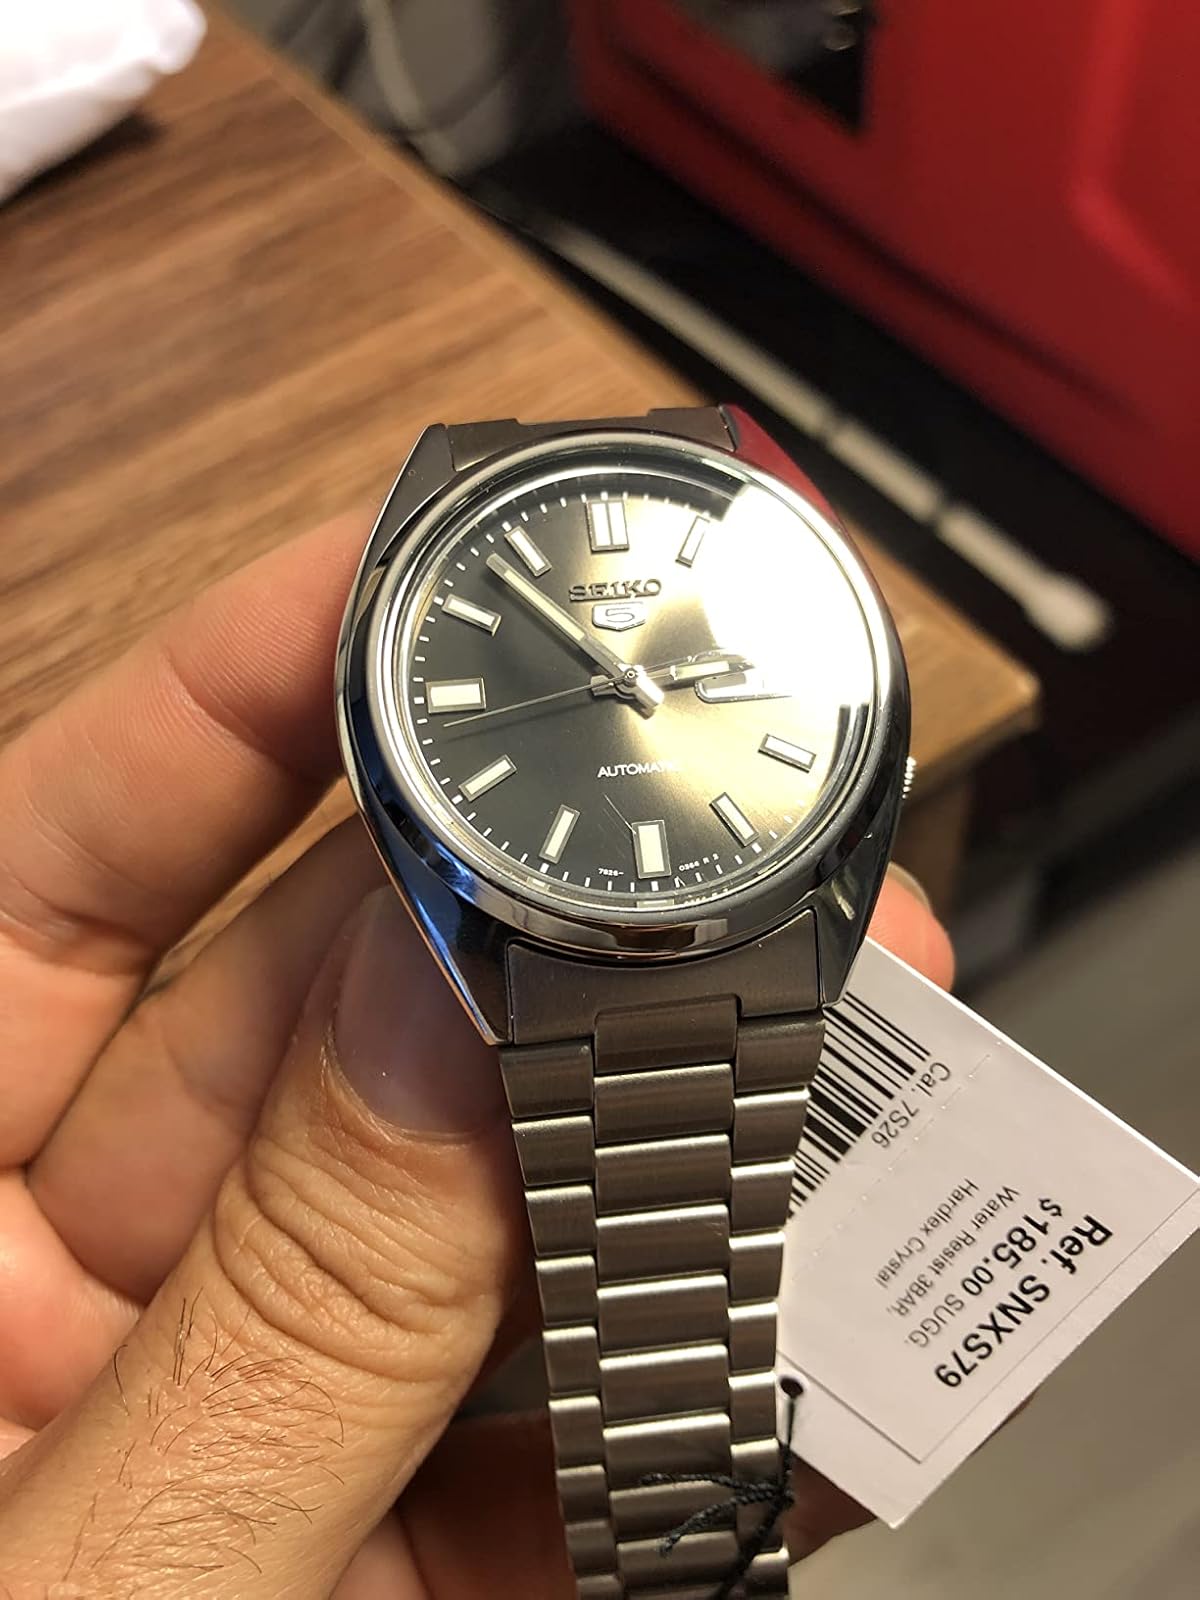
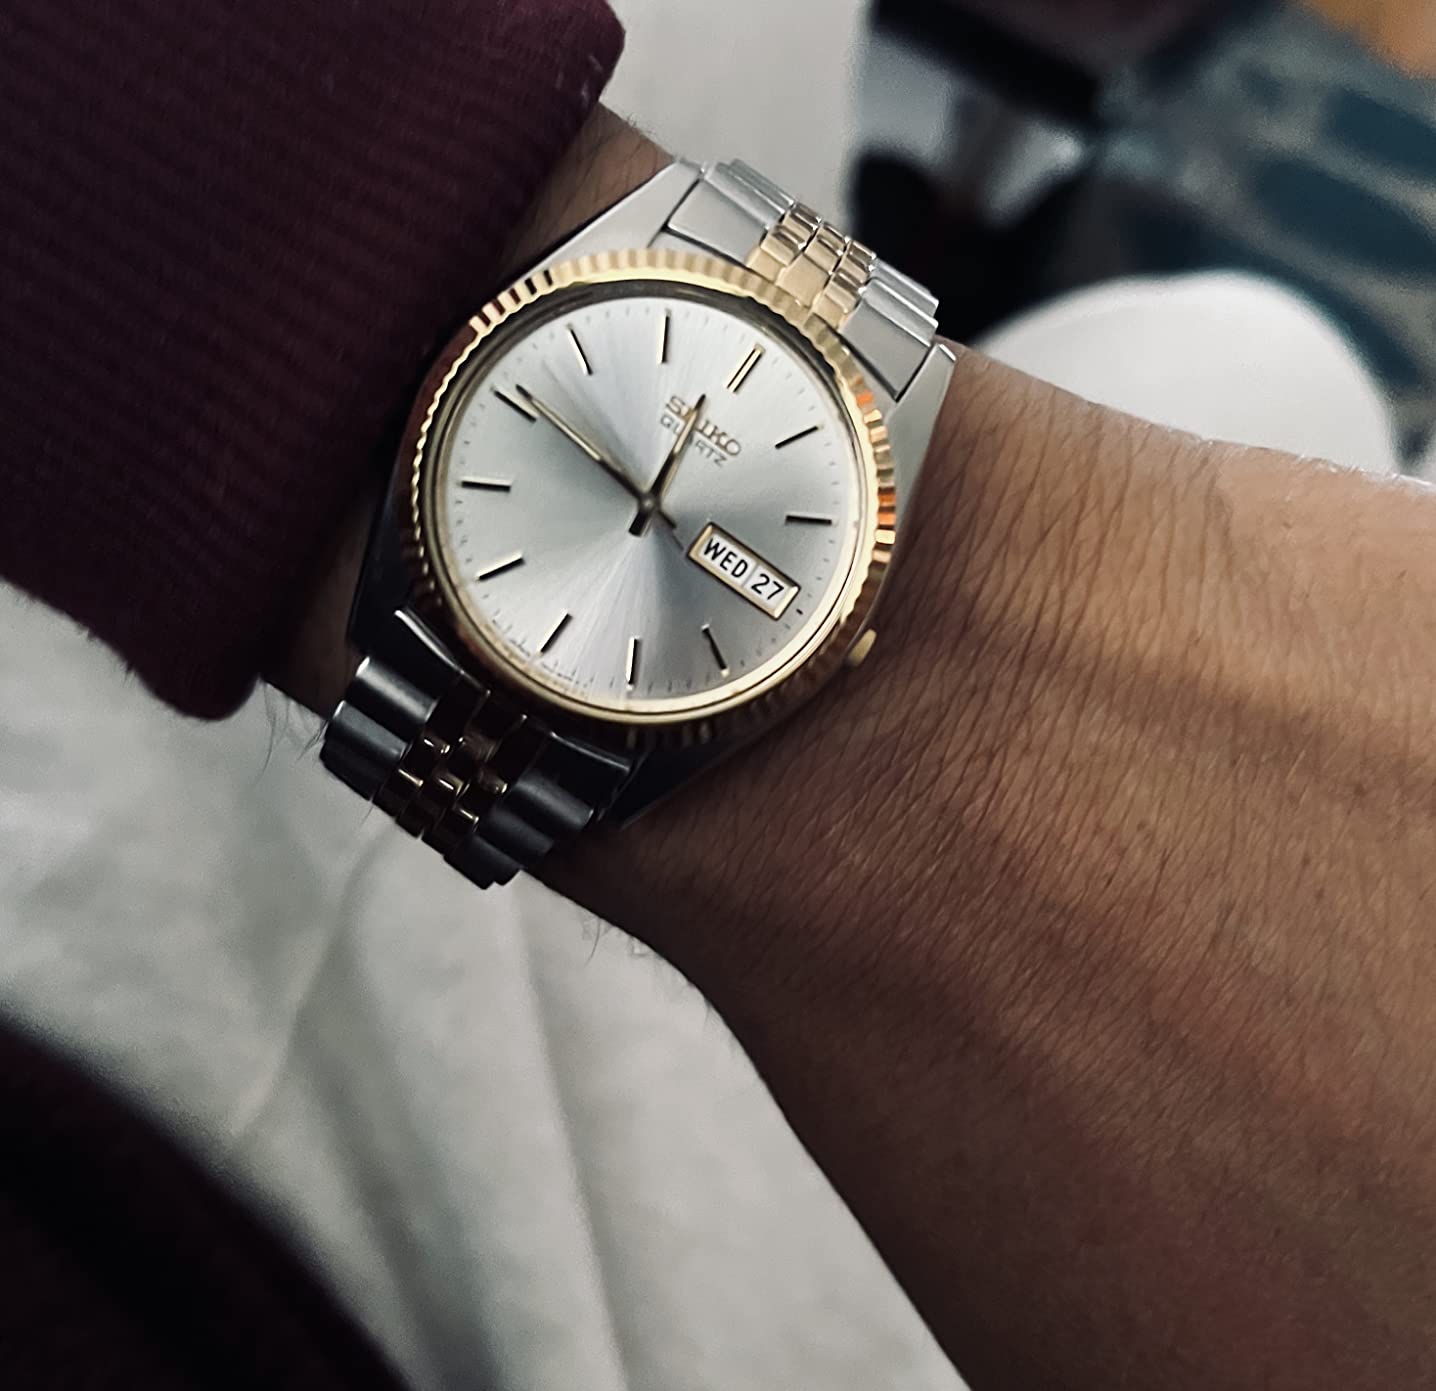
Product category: accessories_watch
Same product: no